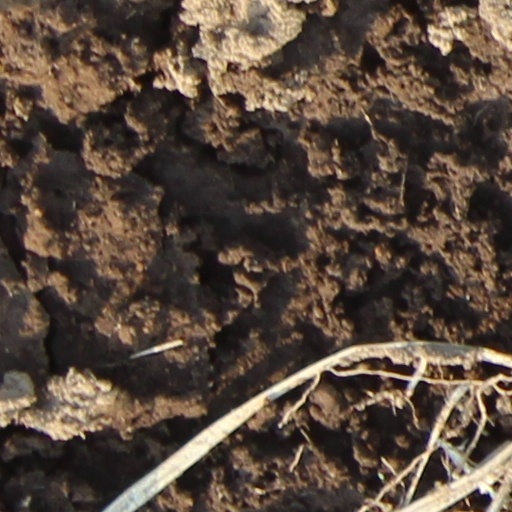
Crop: wheat